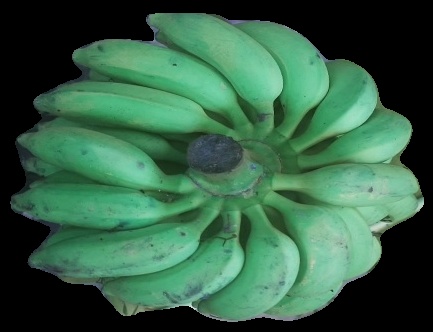
Variety: elakki-bale
Grade: grade2